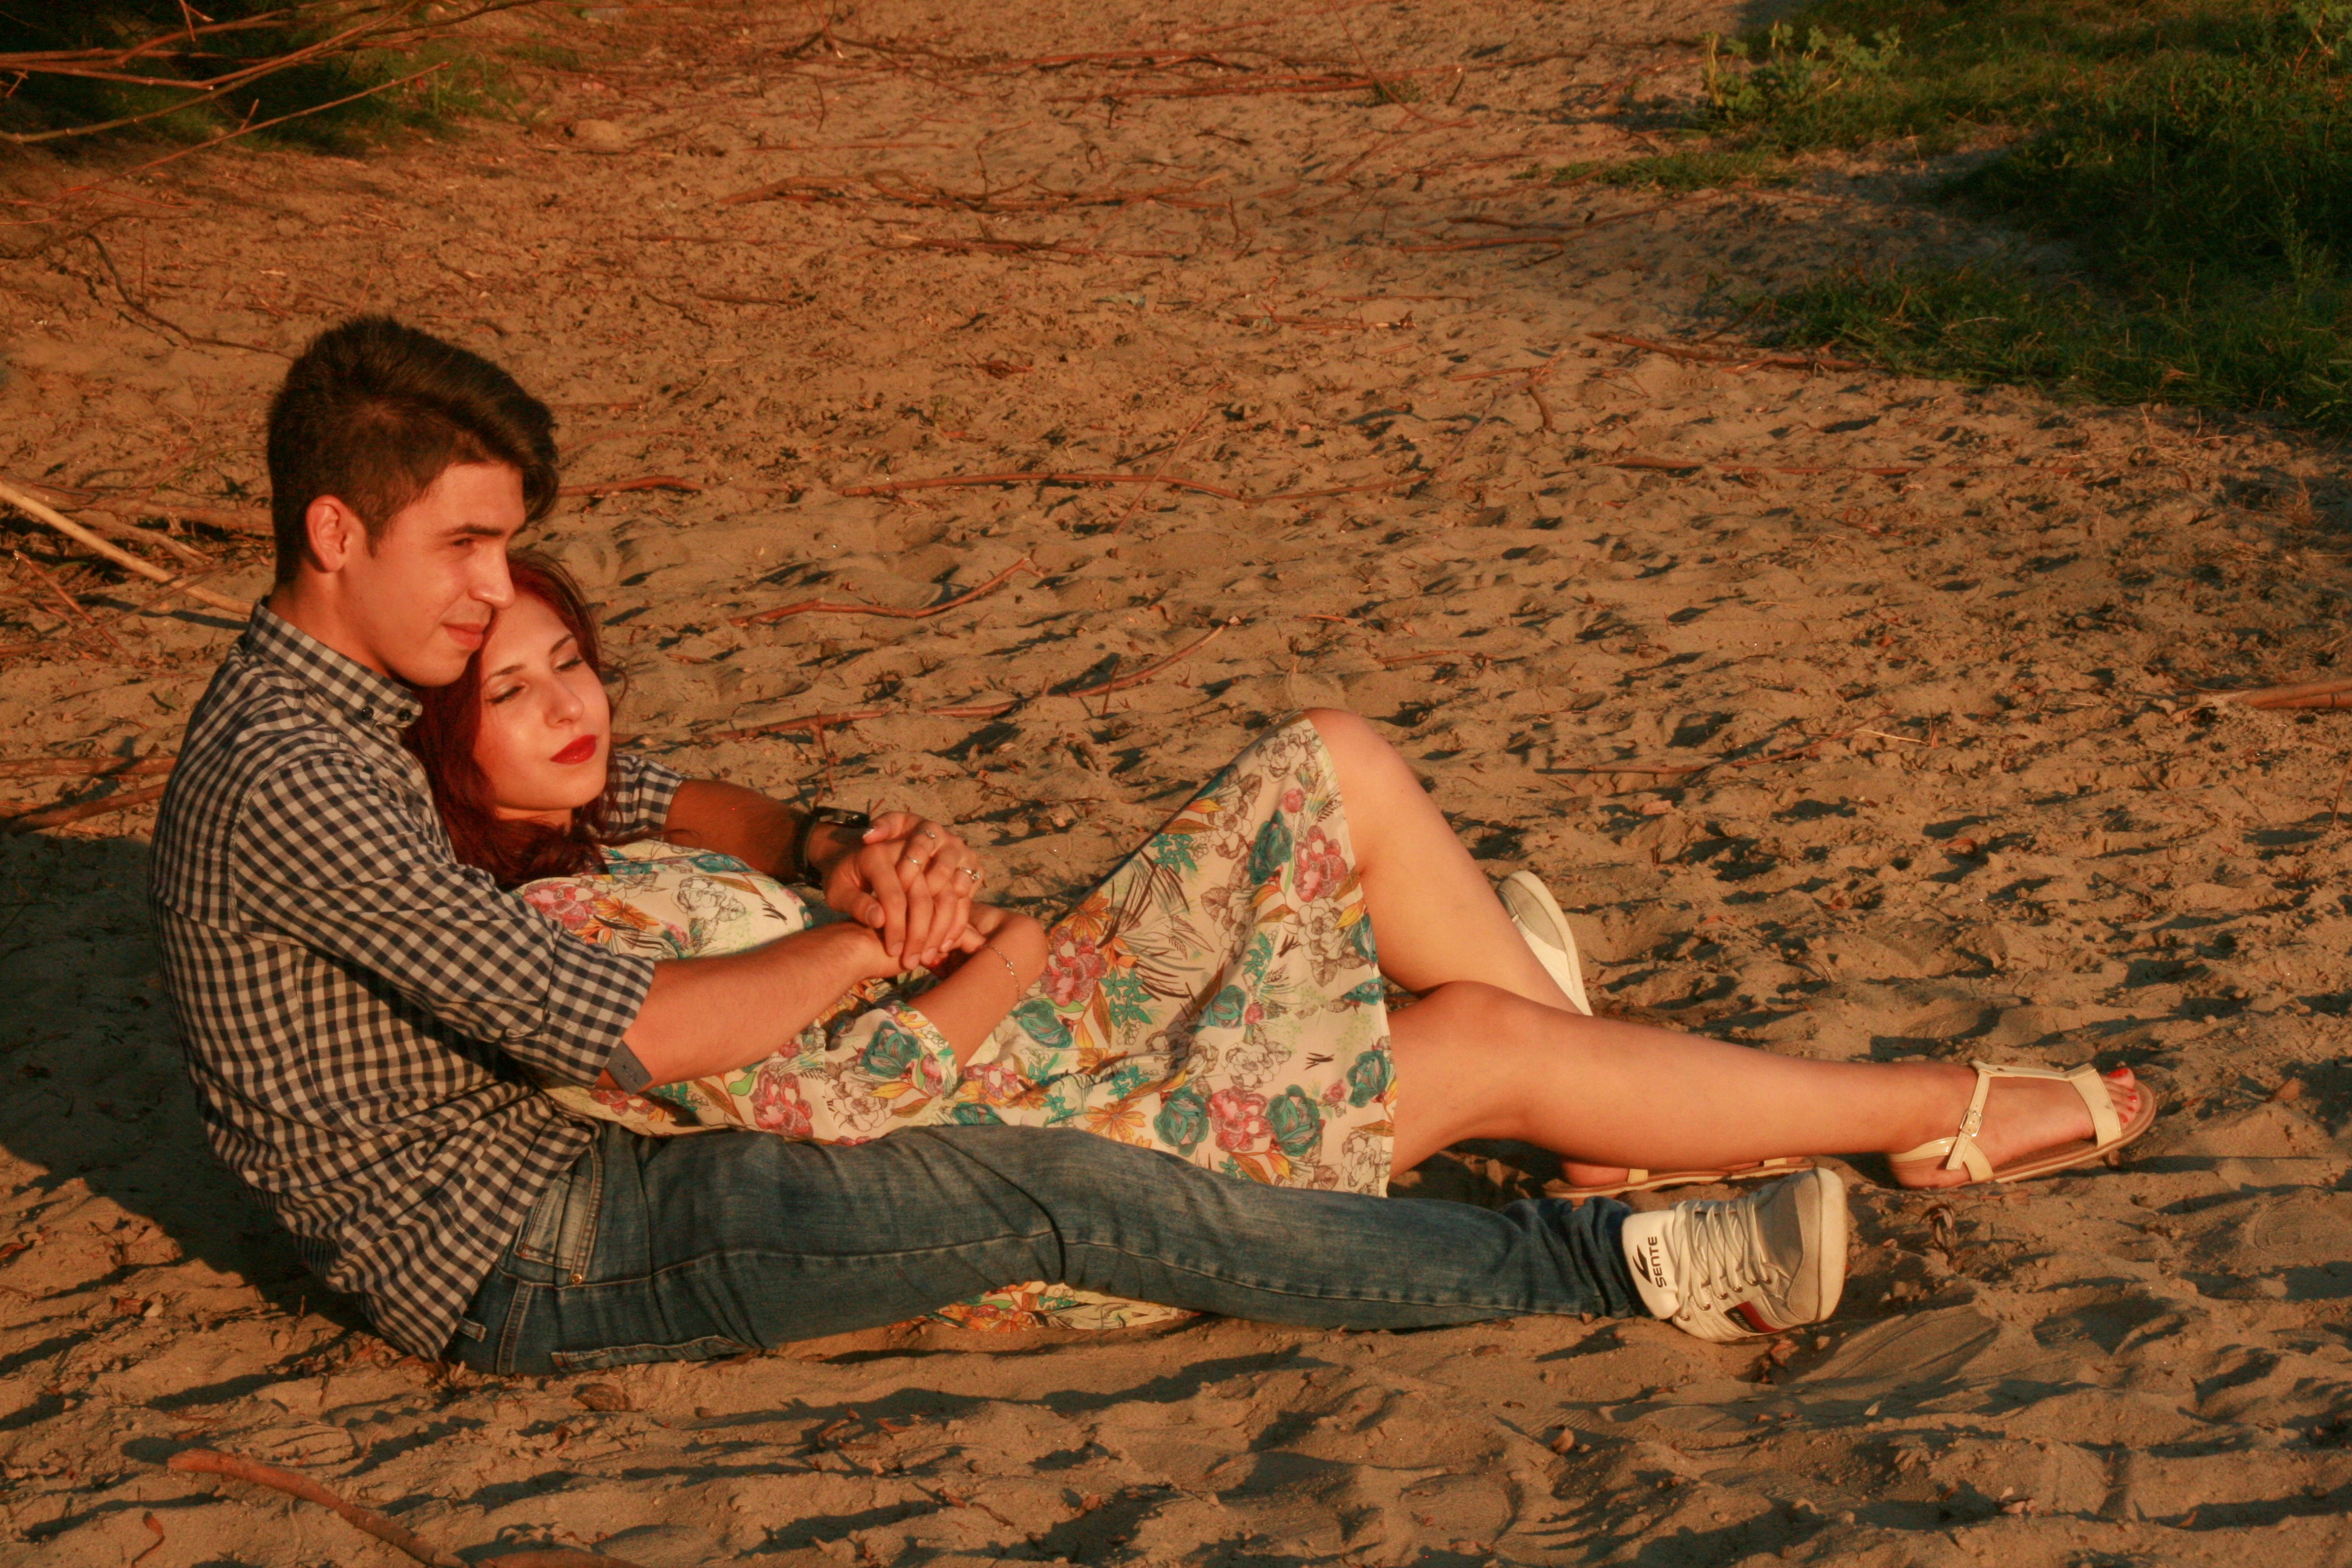
beach, sand, person, people, girl, leg, love, sitting, couple, child, happiness, beauty, photo shoot, human positions